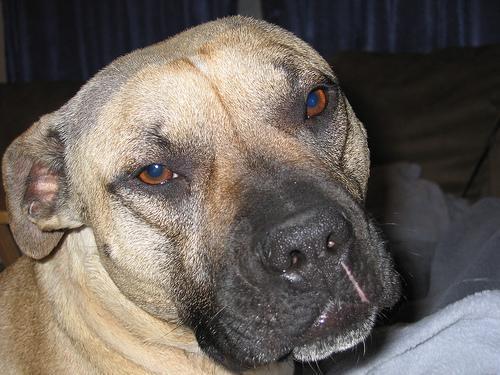
American_Staffordshire_terrier